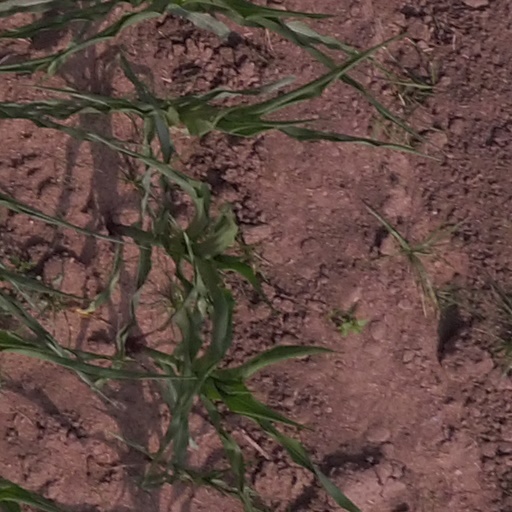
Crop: maize; corn